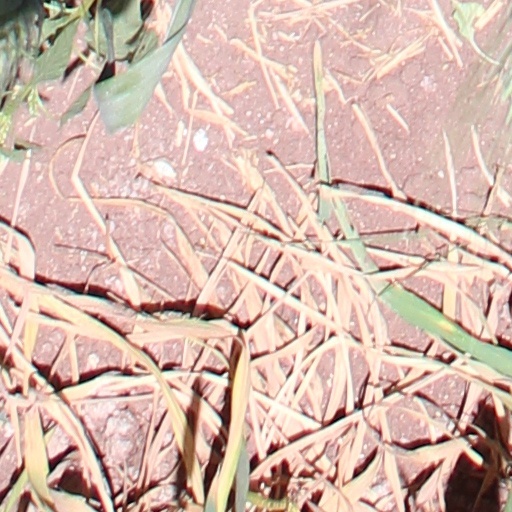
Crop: wheat